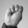
ASL letter: M